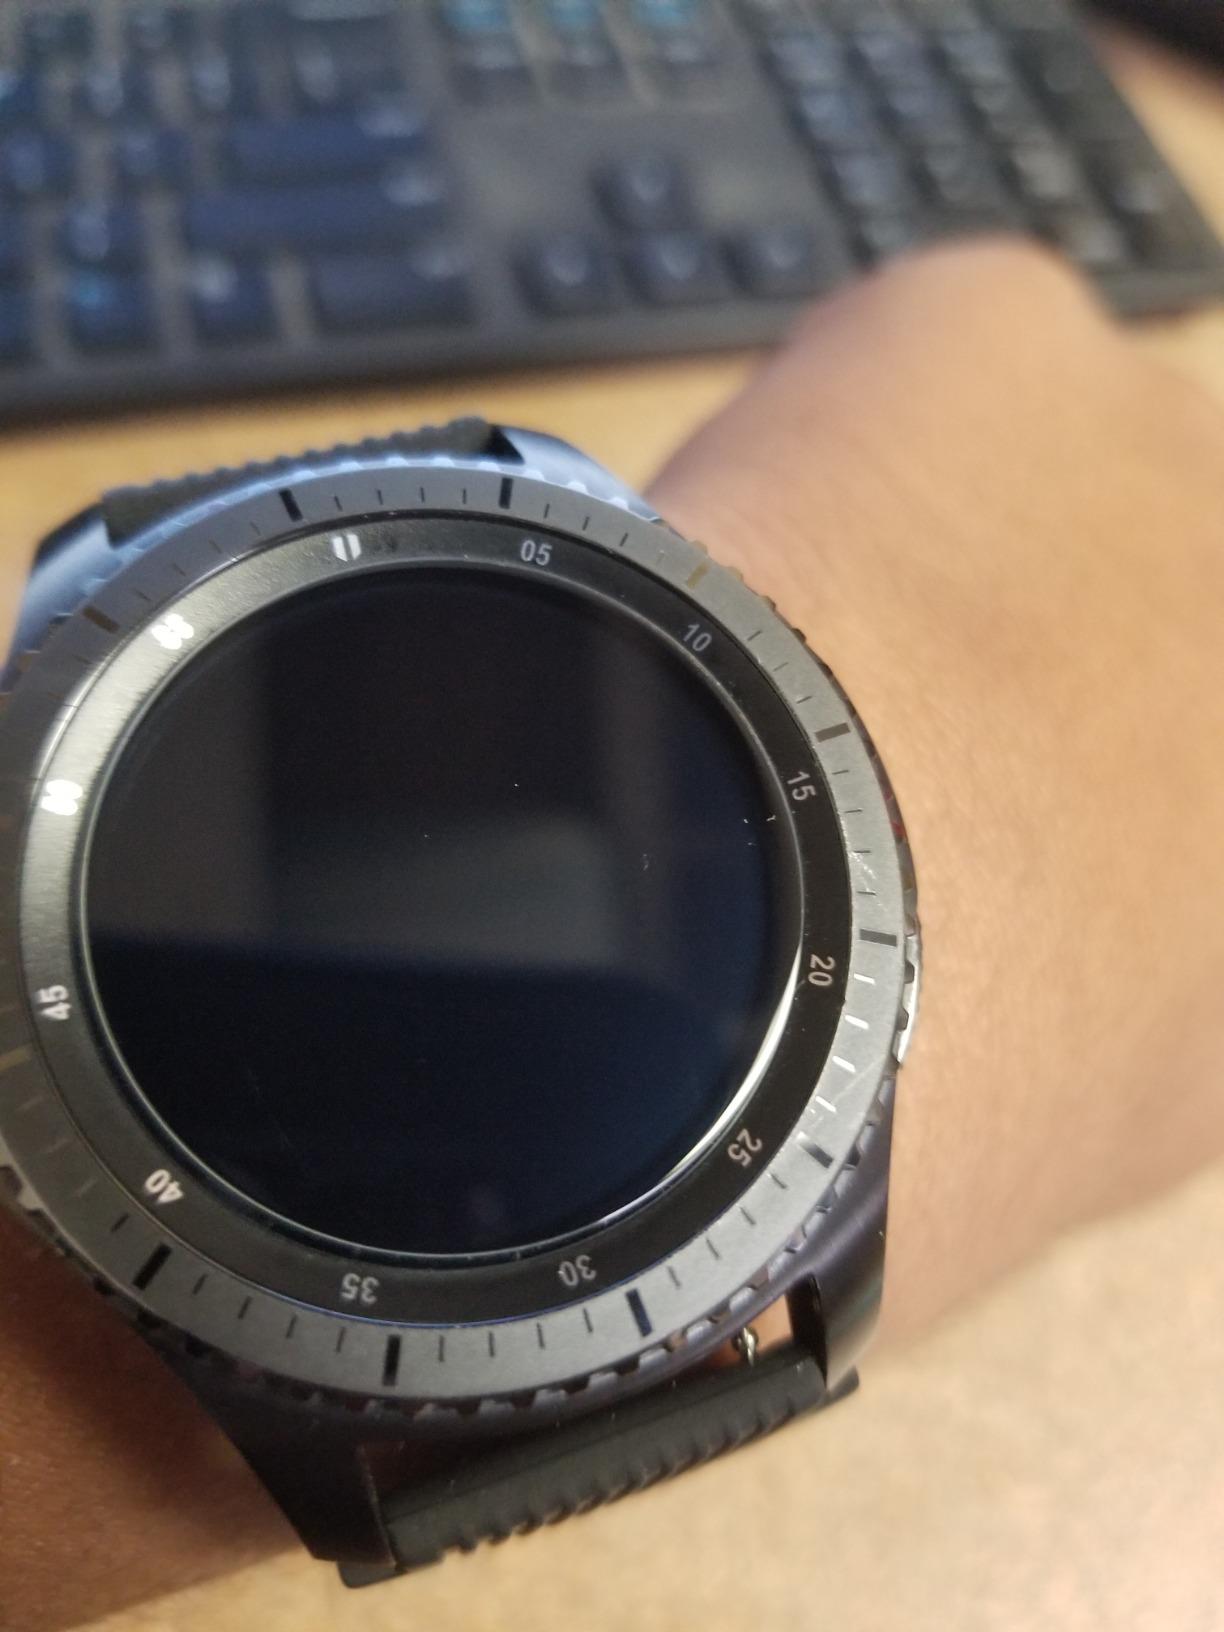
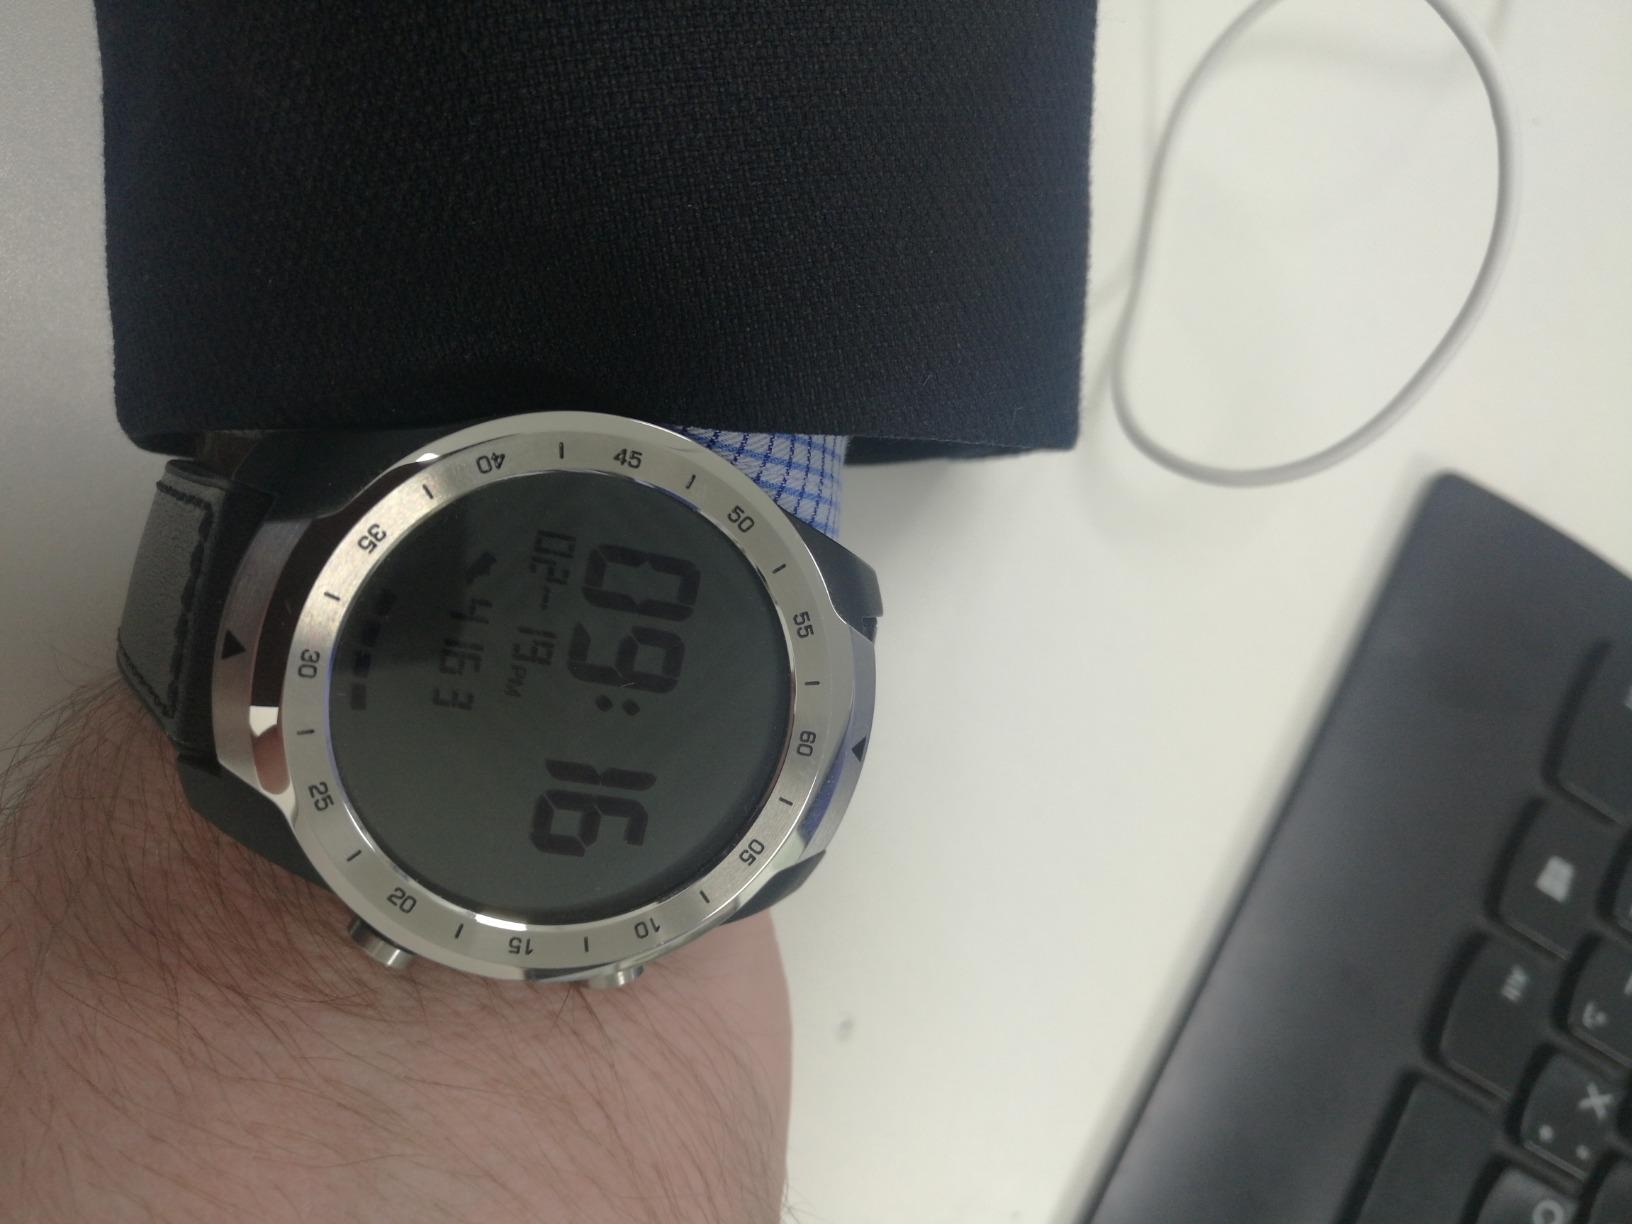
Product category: smartwatch
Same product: no